Disneyland Paris

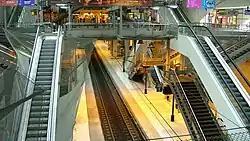
Marne-la-Vallée – Chessy station, view to the platform area

In May 1992, entertainment magazine "The Hollywood Reporter" reported that about 25% of Euro Disney's workforce, approximately 3,000 people, had resigned from their jobs because of unacceptable working conditions. It also reported that the park's attendance was far behind expectations. The disappointing attendance can be at least partly explained by the recession and increased unemployment, which was affecting France and most of the rest of the developed world at this time; when construction of the resort began, the economy was still on an upswing.